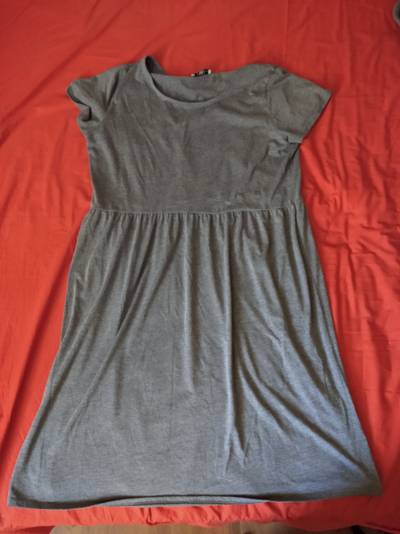
Waste category: clothes